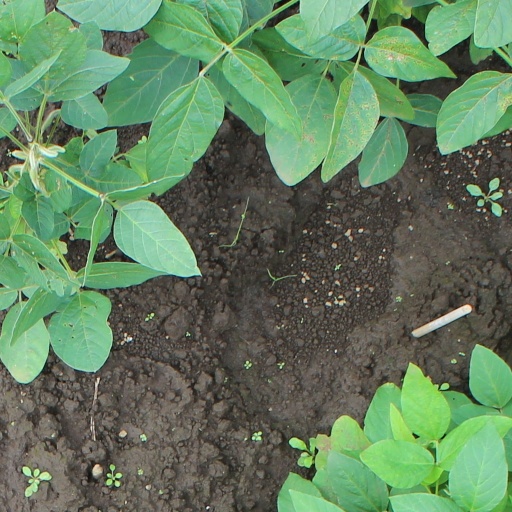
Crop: soybean